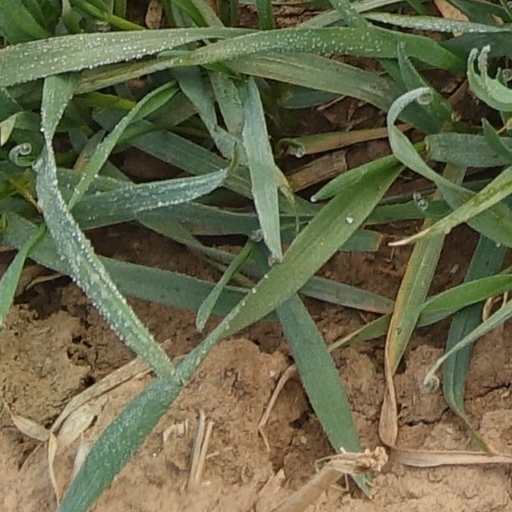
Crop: wheat